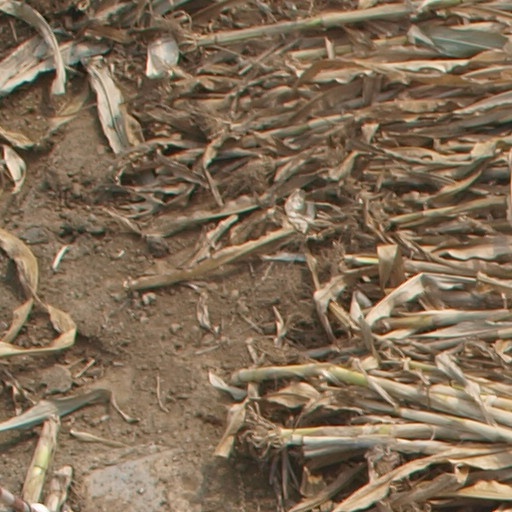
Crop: maize; corn